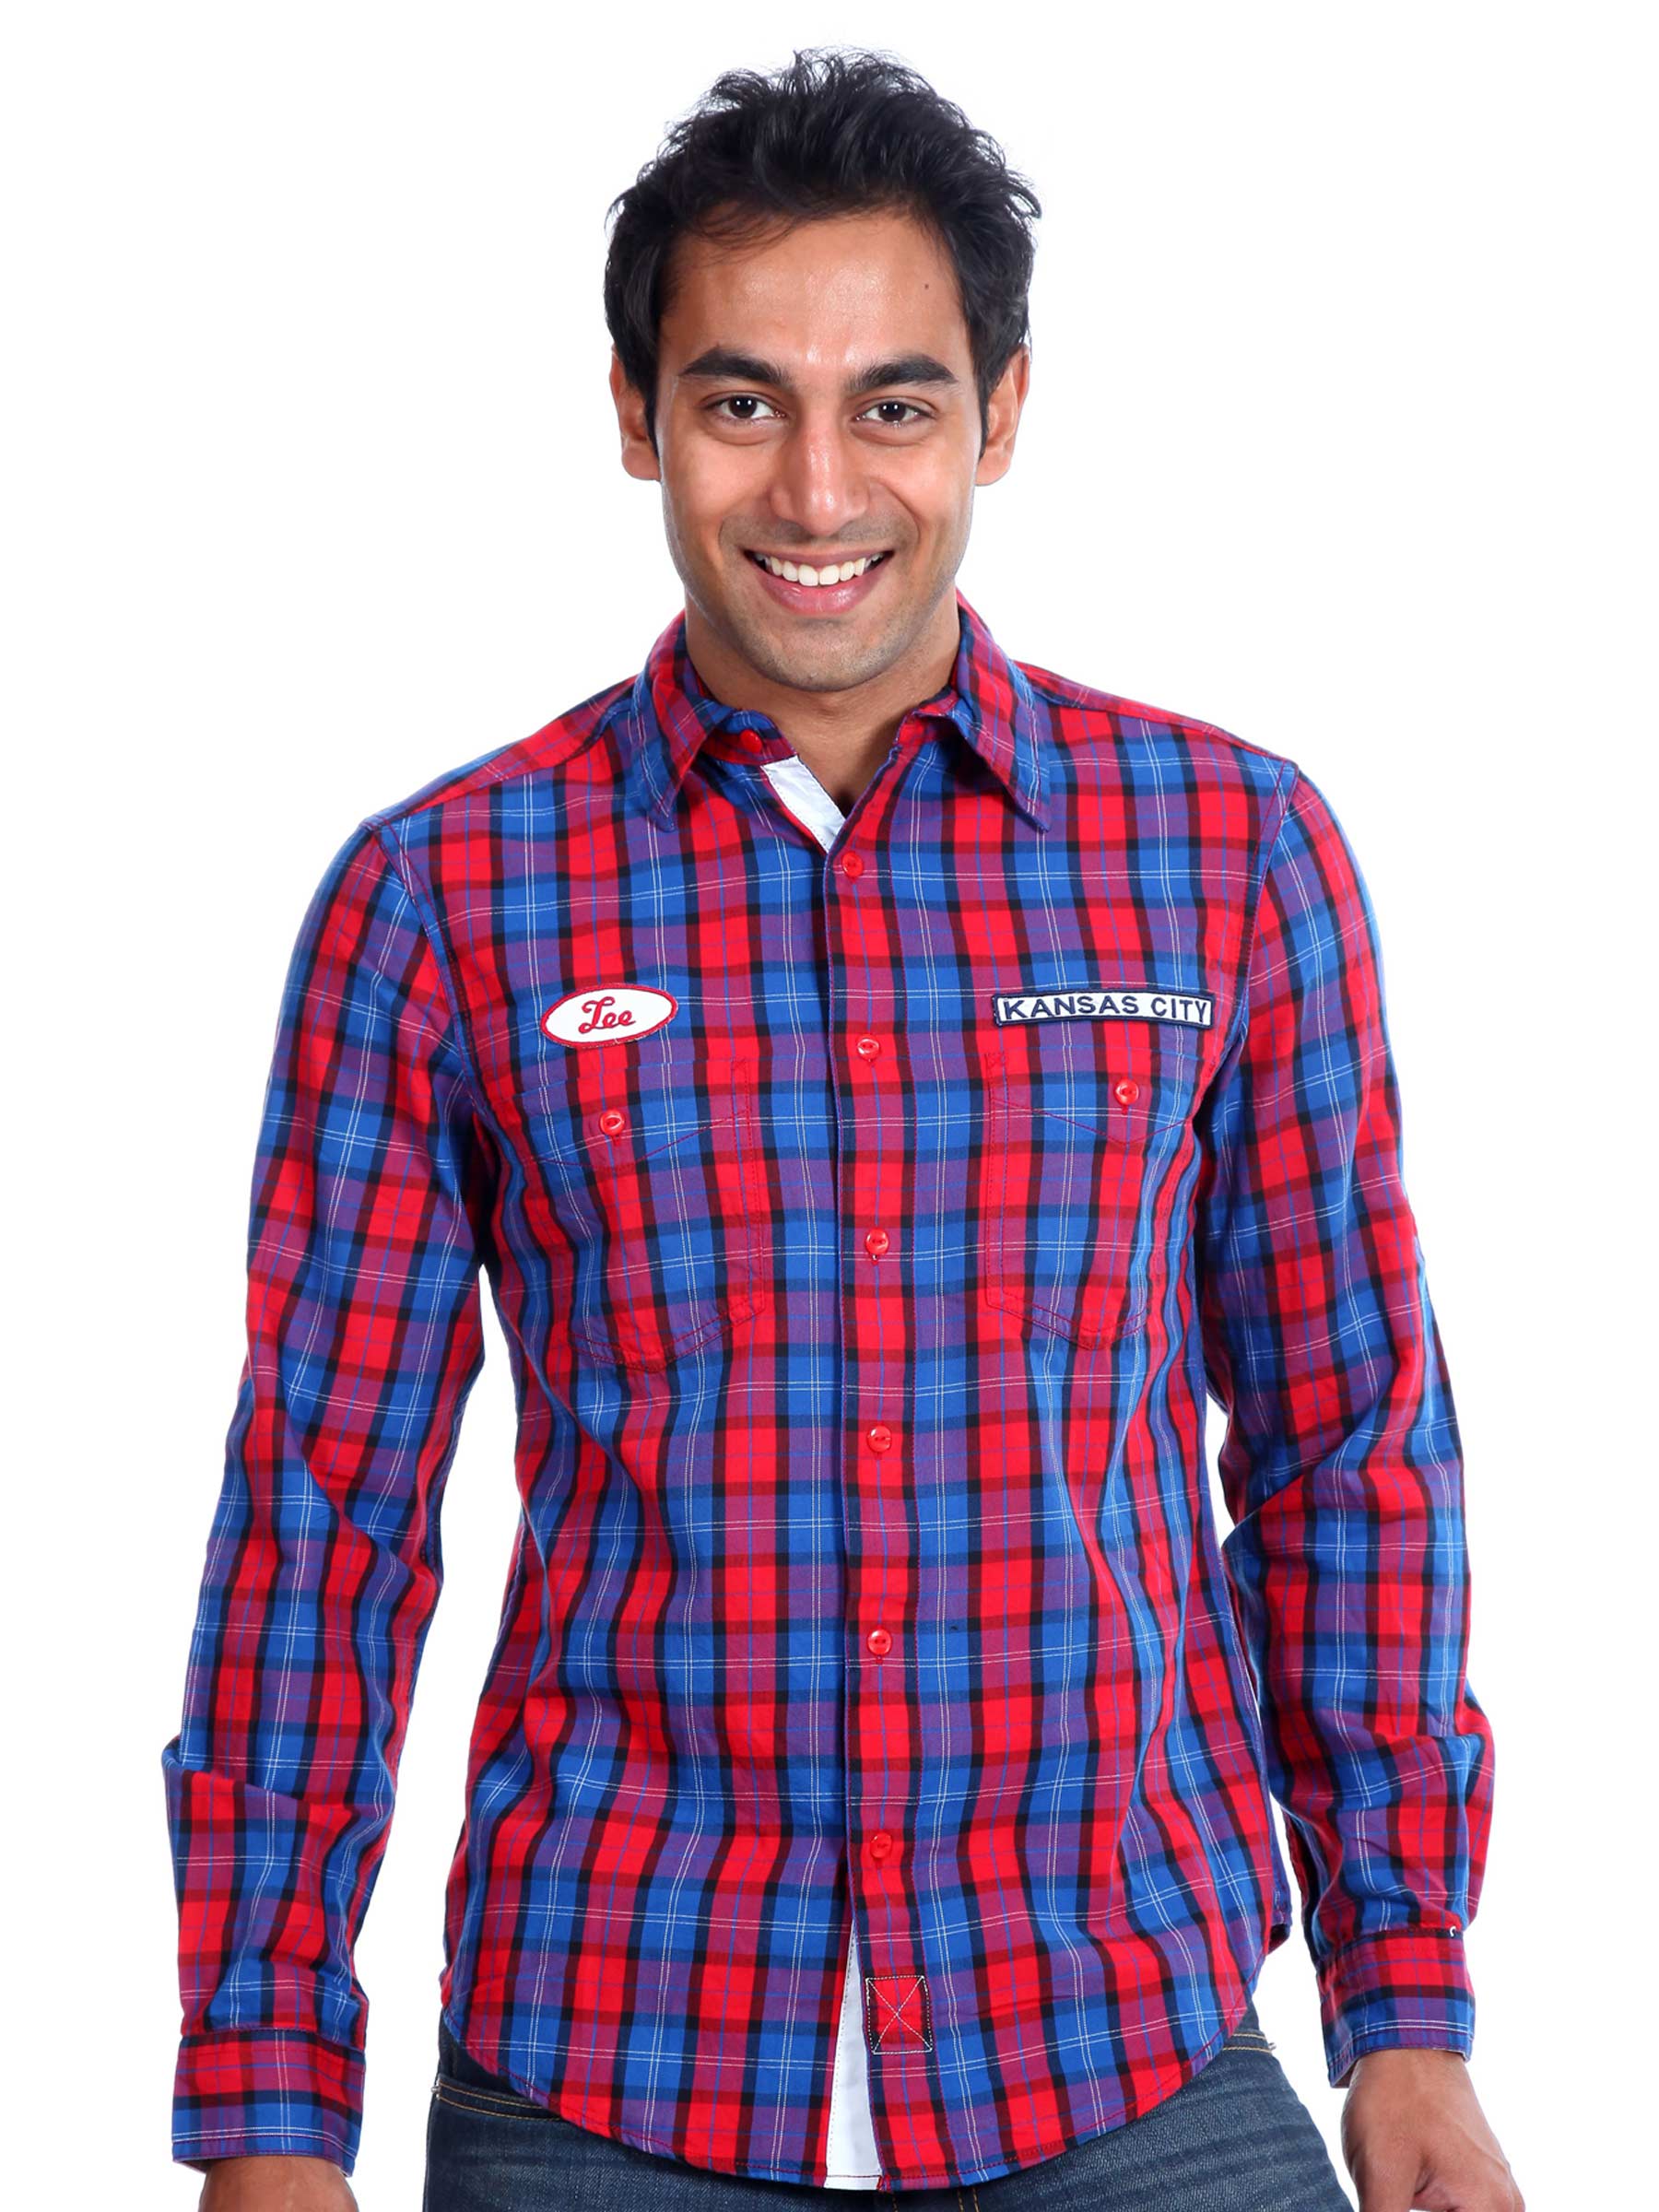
Lee Men Checks Red Shirt
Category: Apparel / Topwear / Shirts
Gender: Men
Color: Blue
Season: Winter 2010
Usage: Casual